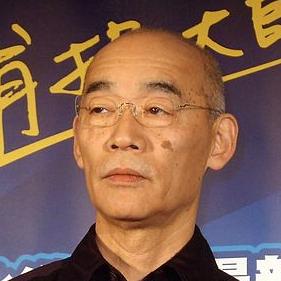
Age: 66